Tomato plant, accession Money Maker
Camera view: tilt-top (135 deg); turntable rotation: 0 degrees
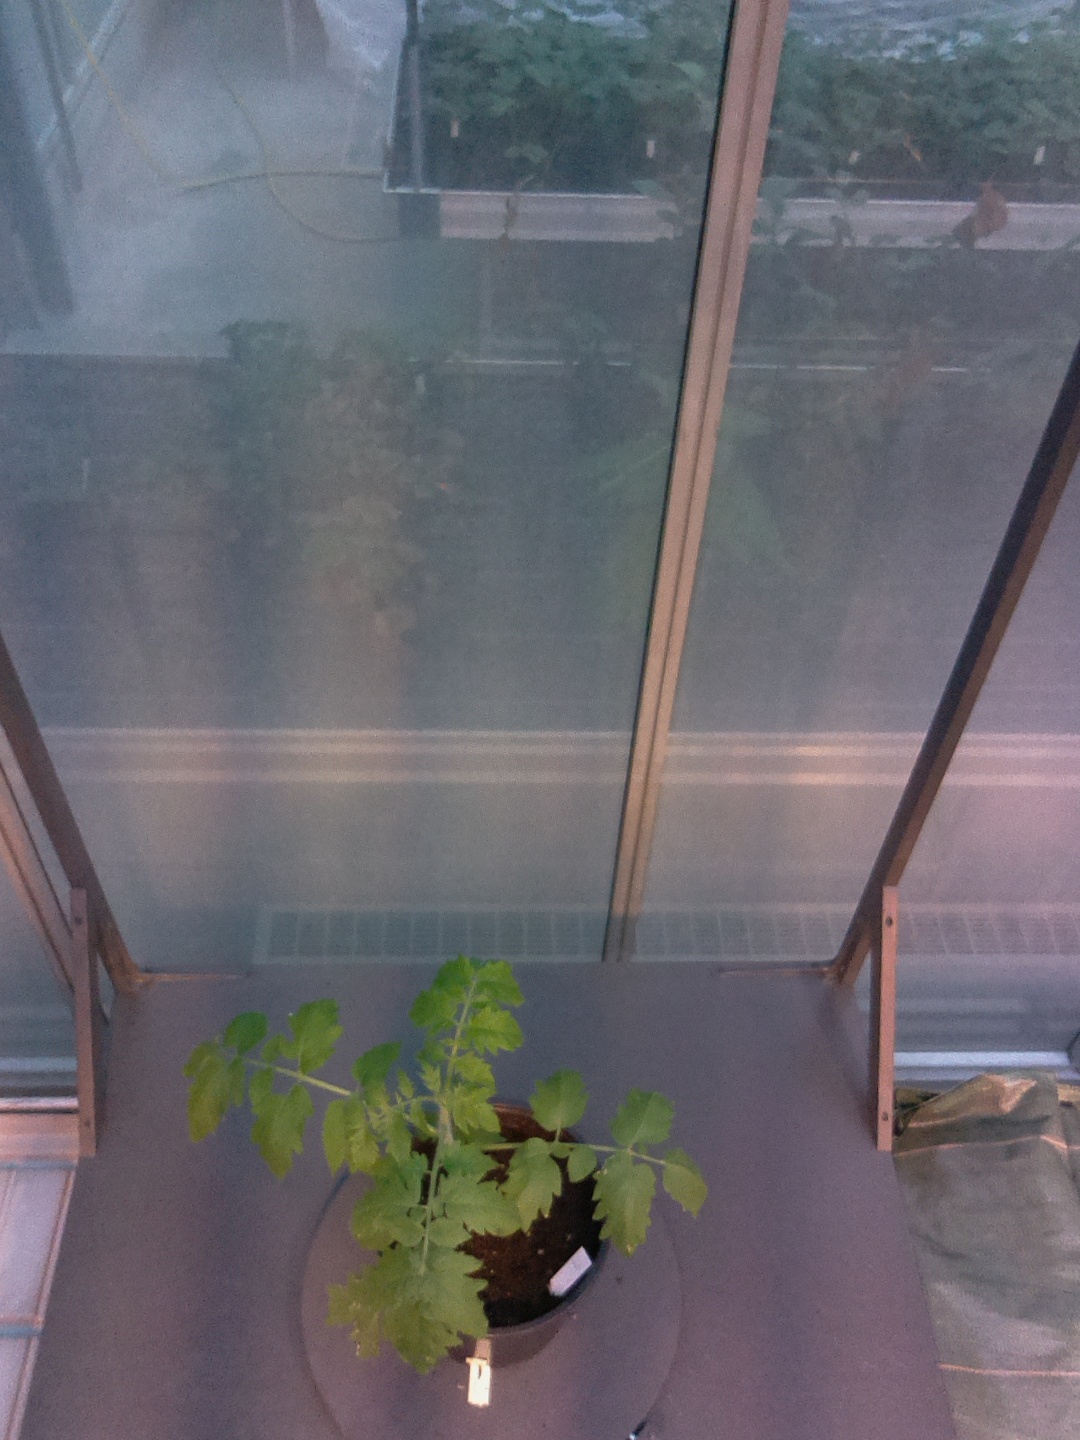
BBCH growth stage 13: 6 of true leaves visible